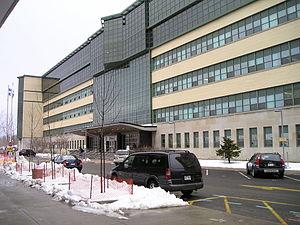
La tuerie de l'École polytechnique est une tuerie antiféministe en milieu scolaire qui a eu lieu le 6 décembre 1989 à l'École polytechnique de Montréal, au Québec. Marc Lépine, âgé de vingt-cinq ans, ouvre le feu sur vingt-huit personnes, tuant quatorze femmes et blessant treize autres personnes, avant de se suicider. Ce féminicide de masse est perpétré en moins de vingt minutes à l'aide d'une carabine obtenue légalement. Il s'agit de la tuerie en milieu scolaire la plus meurtrière de l'histoire du Canada.
L'Université de Montréal est l'un des sept établissements d'enseignement supérieur ayant leur siège social à Montréal. Elle est l'une des cinq grandes universités du Canada et, parallèlement, la plus importante dans tout le monde francophone pour le nombre d'étudiants ainsi que pour la recherche. Elle est classée parmi les meilleures universités au monde et bénéficie d'une grande réputation en tant que l'une des meilleures institutions post-secondaires dans la francophonie. En 2019, elle a été reconnue 85ᵉ meilleure université au monde selon le classement annuel du Times Higher Education.